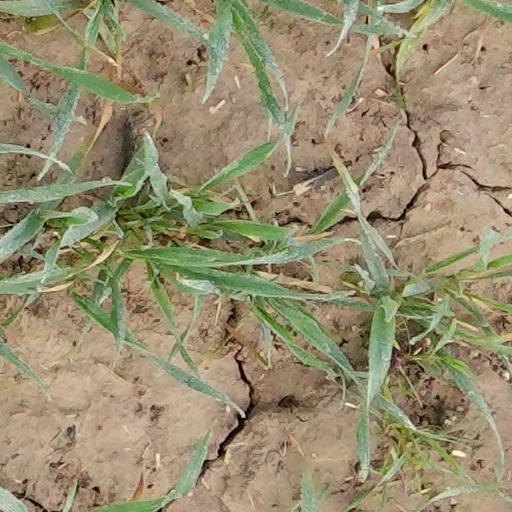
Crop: wheat